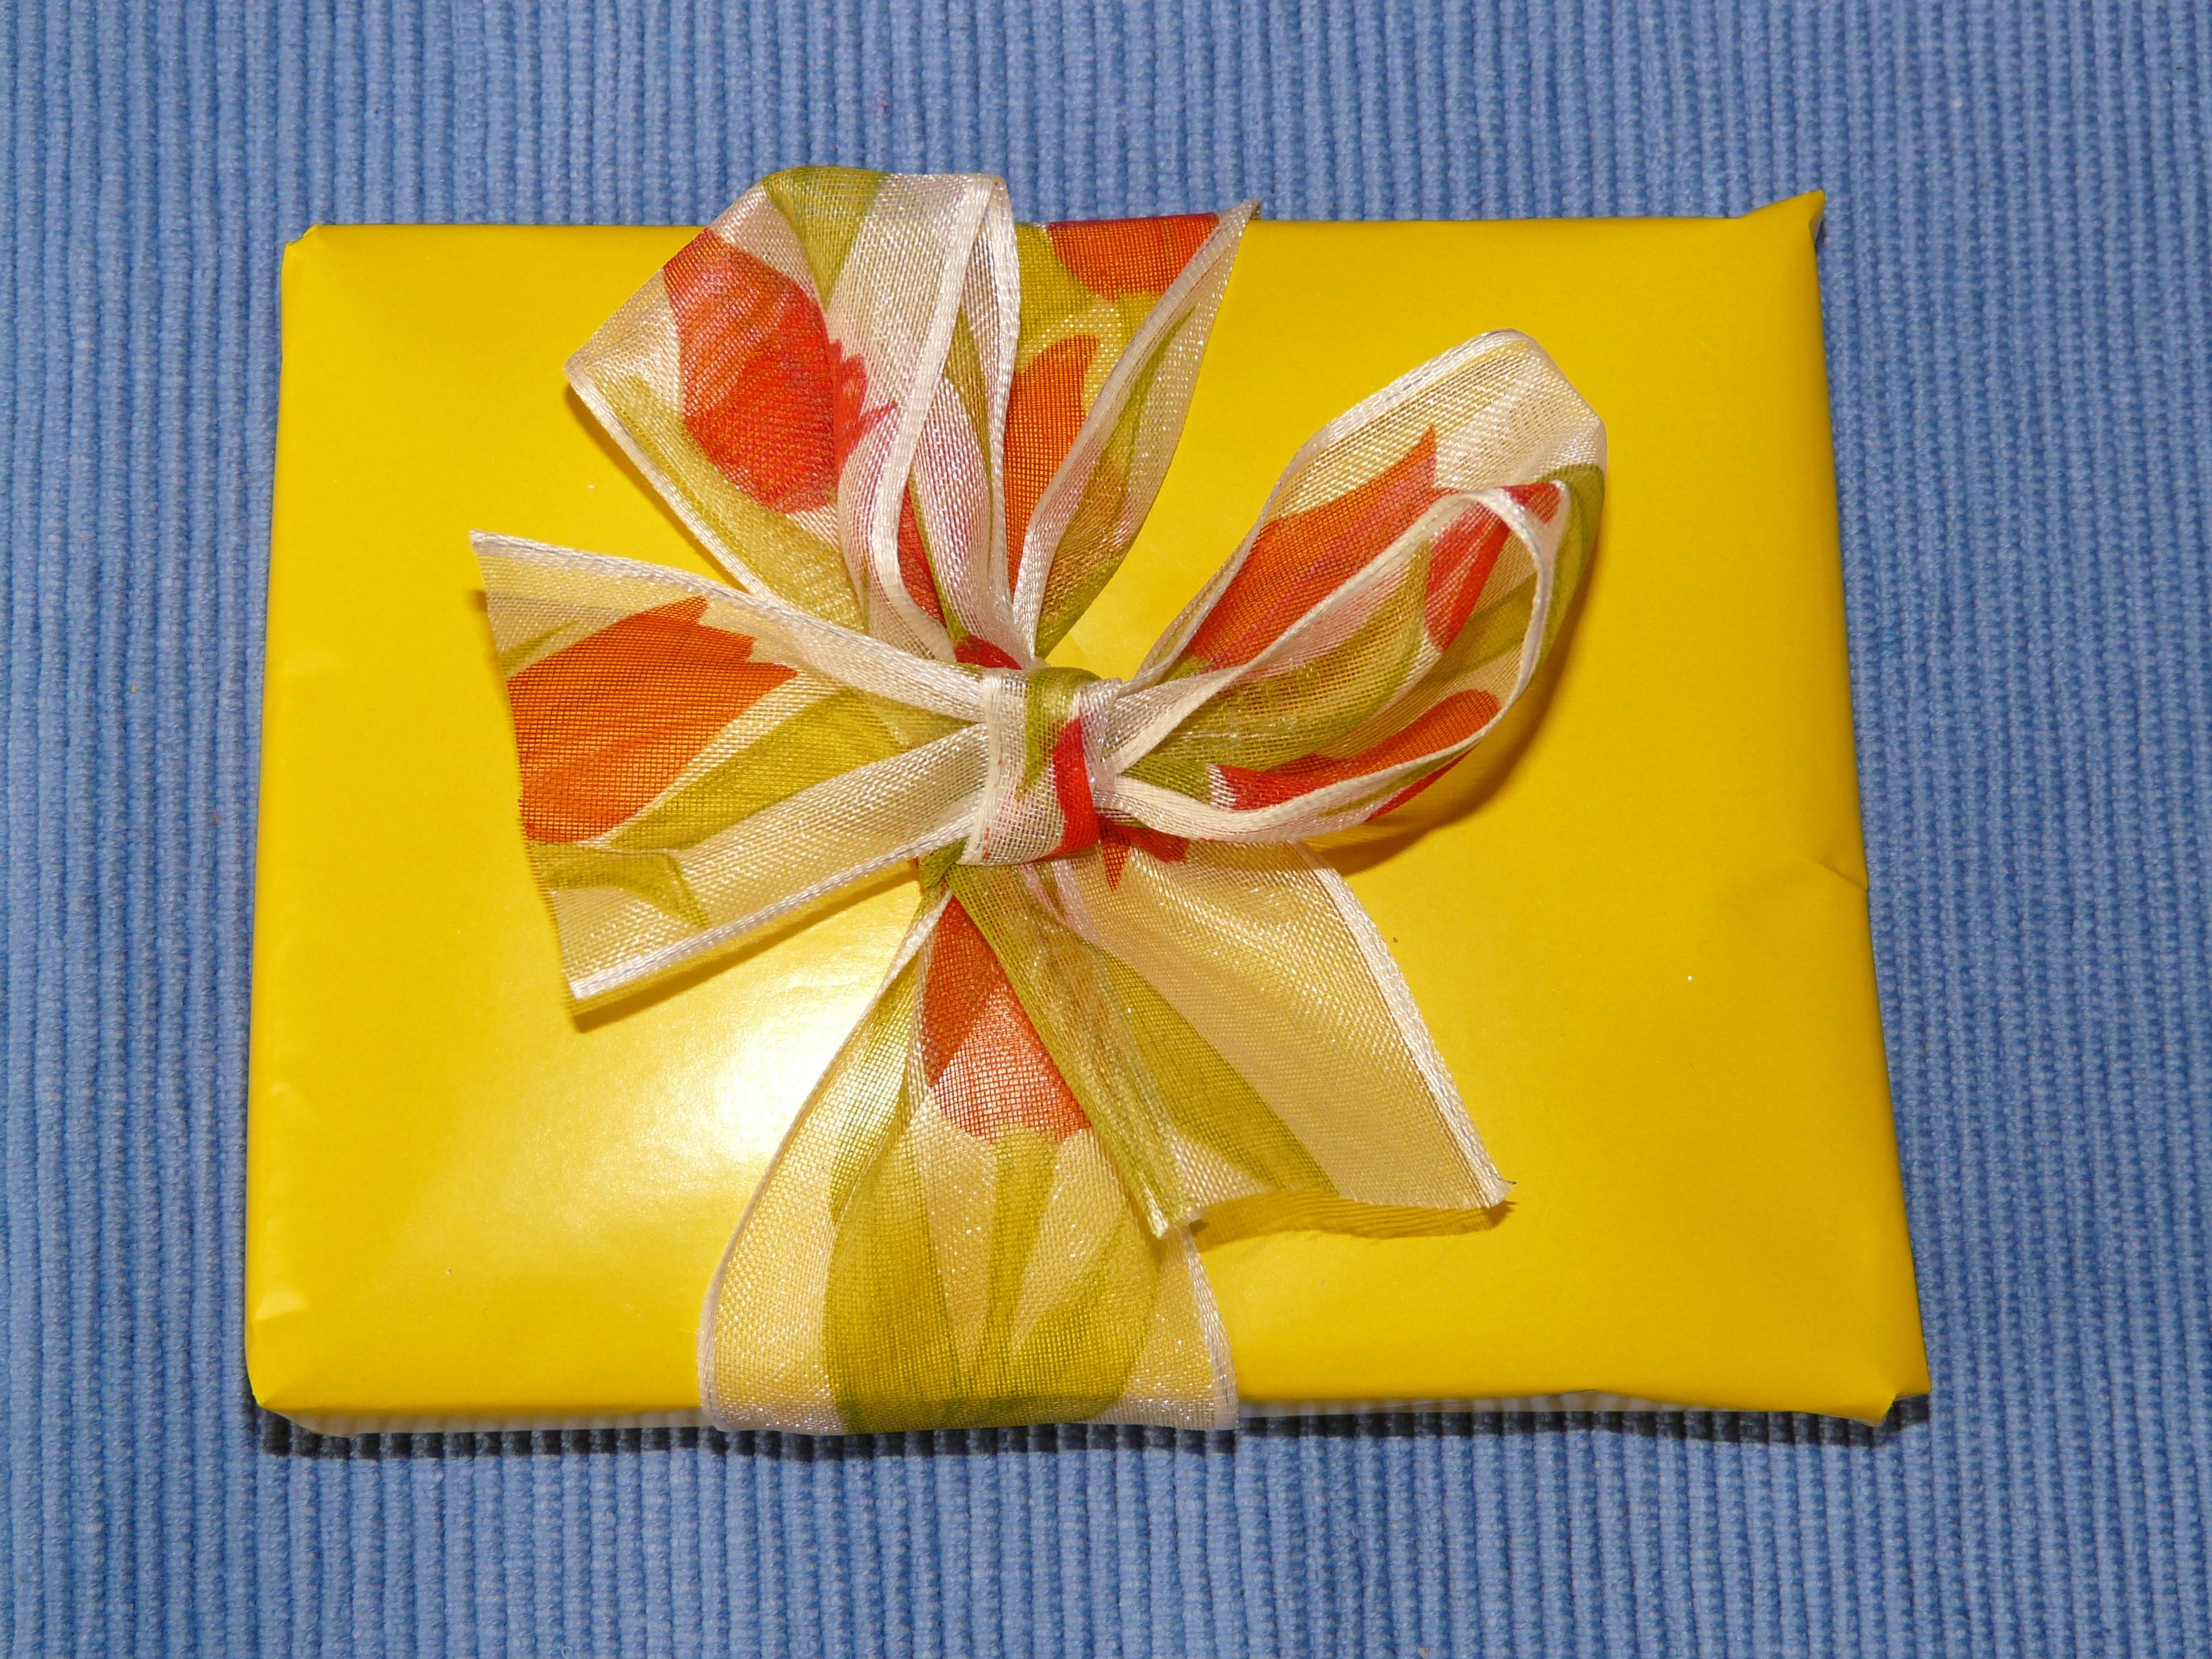
leaf, flower, petal, celebration, gift, food, yellow, paper, wrapping paper, art, festival, joy, birthday, loop, made, packed, give, give away, pack, origami paper